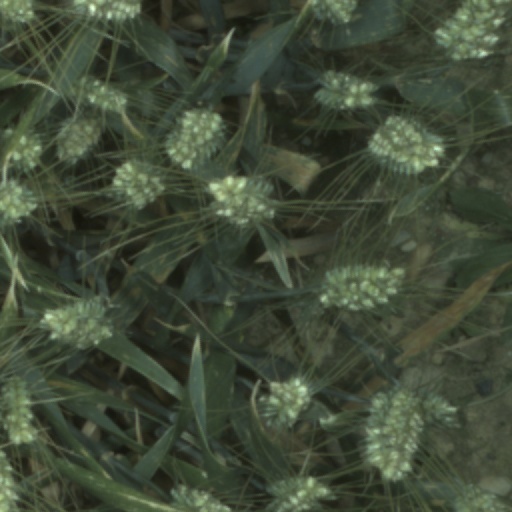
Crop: wheat